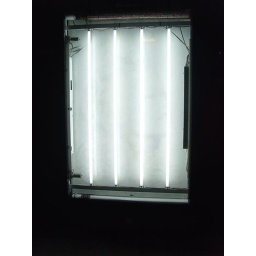
I alighted from the bus and thought: that's Dan Flavin in bethnal green